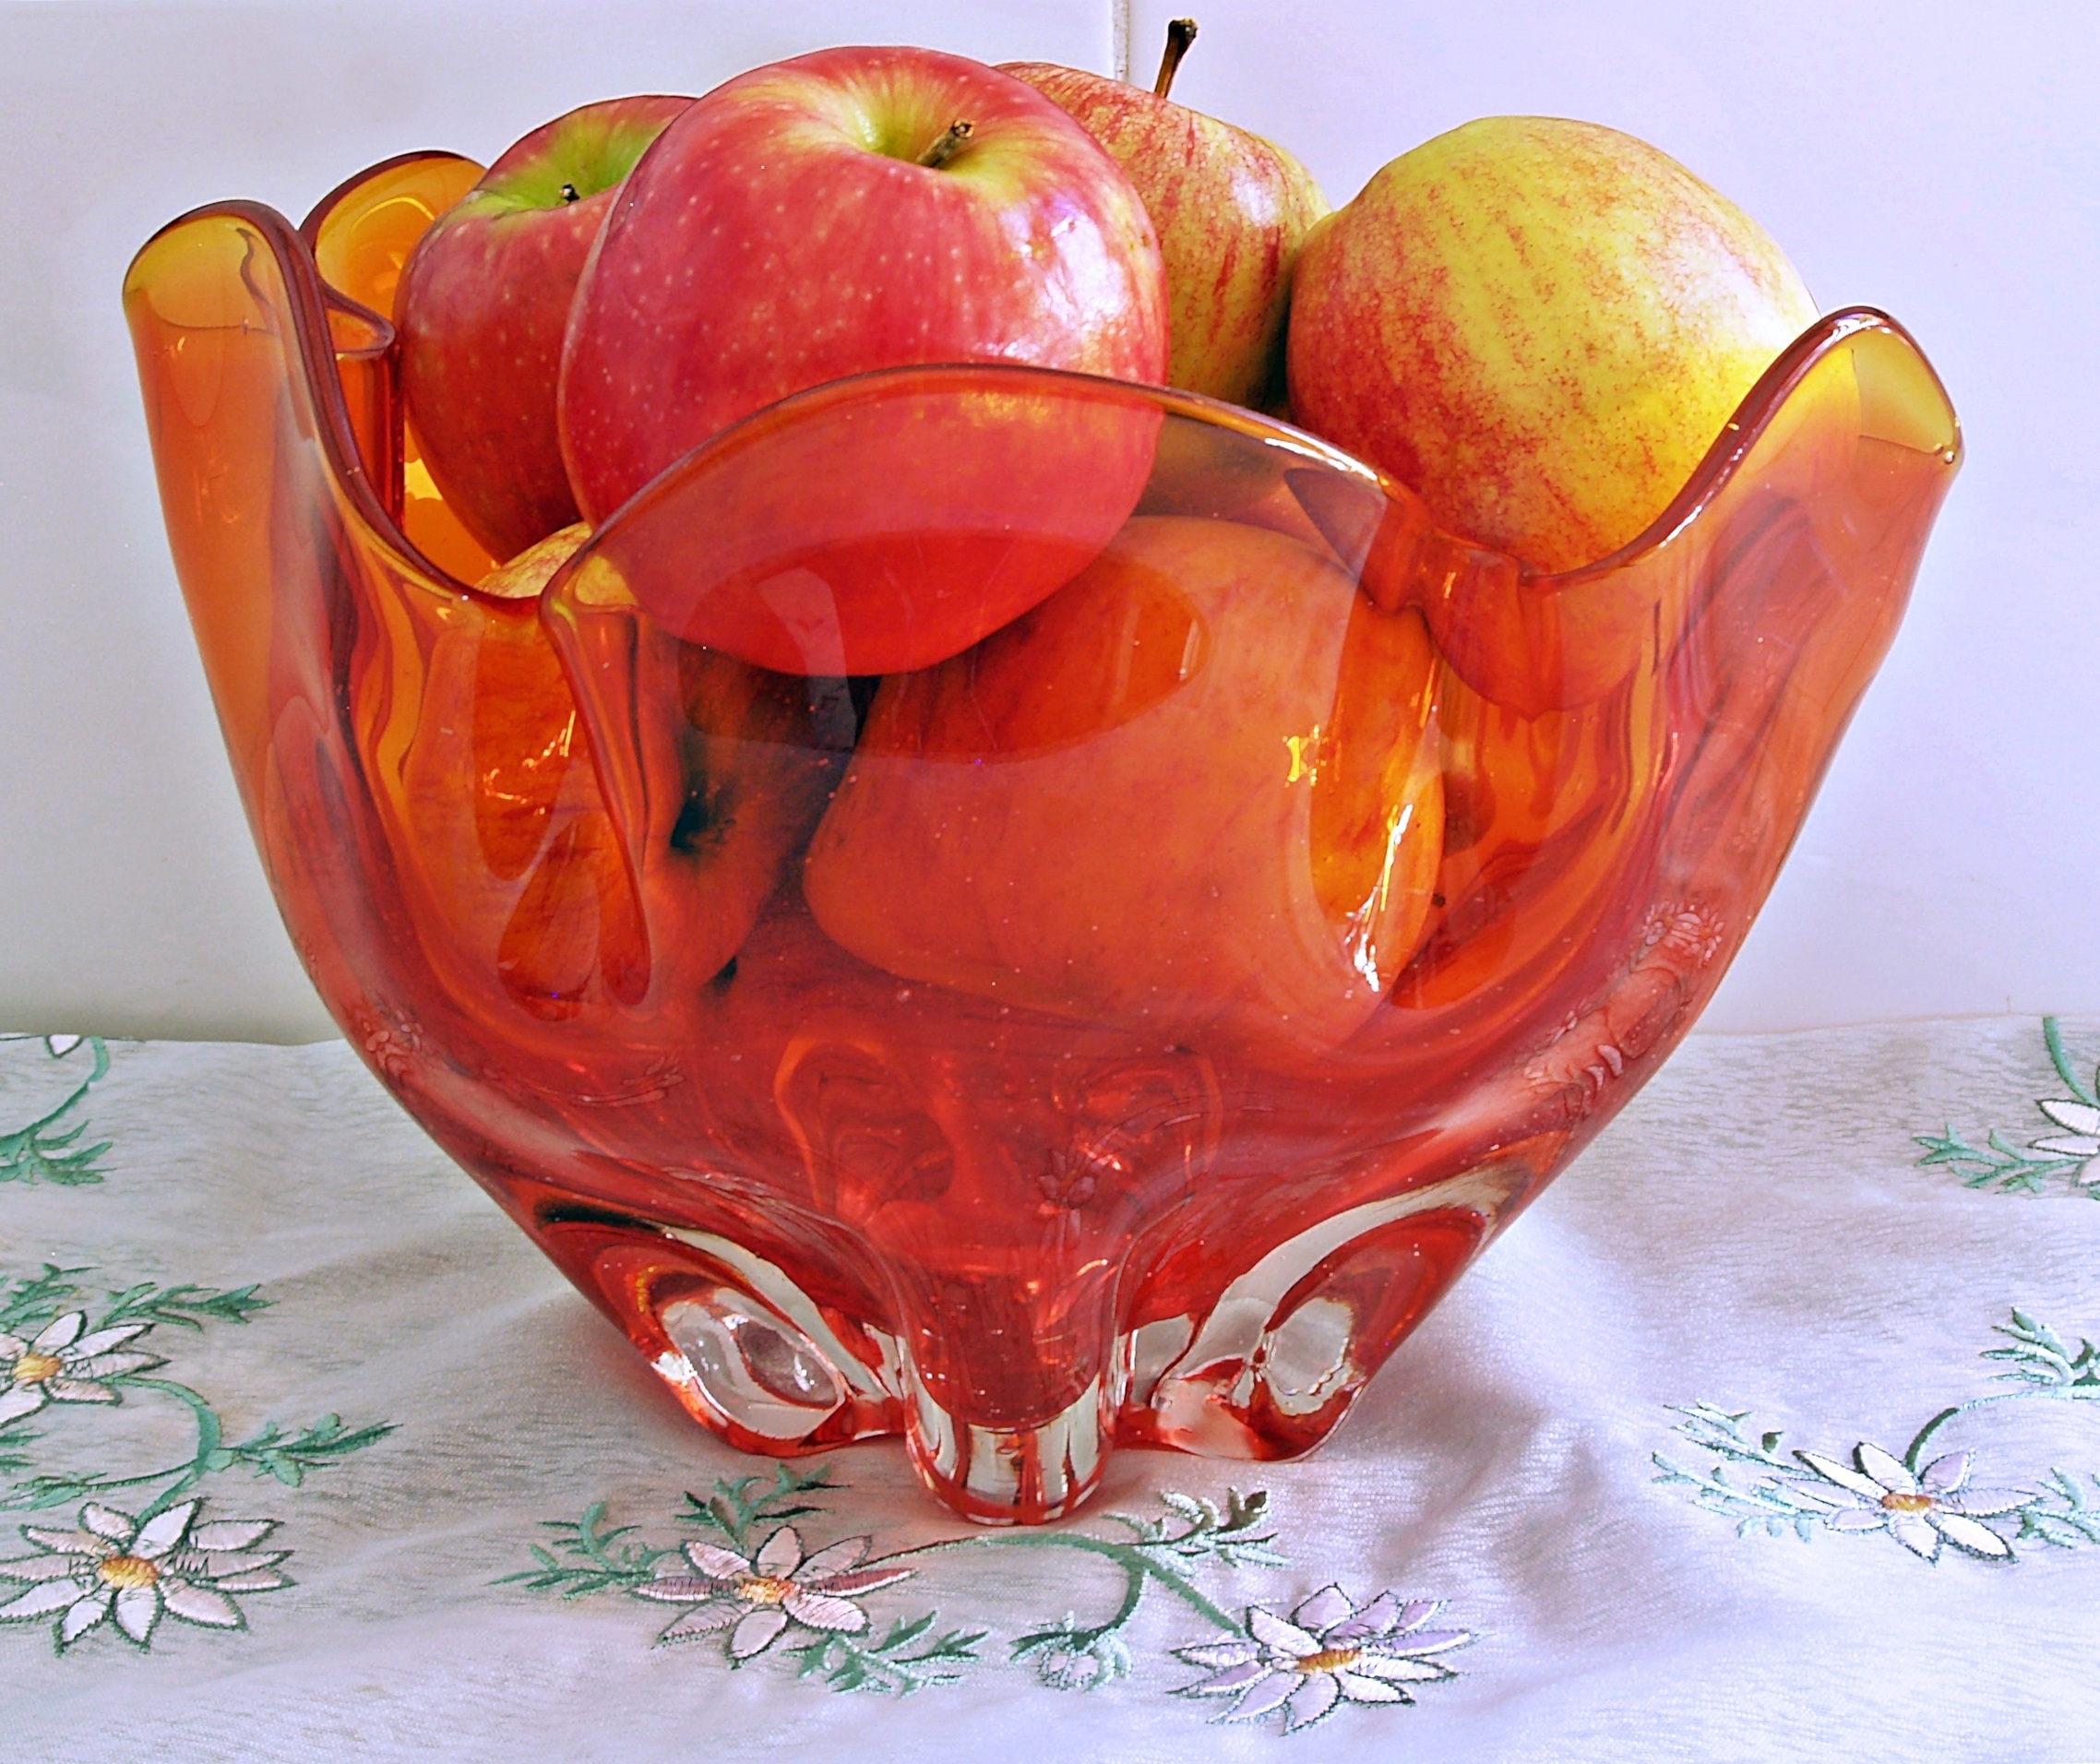
plant, vintage, fruit, sweet, retro, stem, flower, glass, ripe, clear, orange, bowl, food, red, produce, vegetable, distortion, natural, fresh, healthy, eat, delicious, still life, painting, fresh fruit, fruit bowl, nutrition, decorative, apples, organ, shiny, healthy eating, 1970s, flowering plant, pink lady, royal gala, land plant